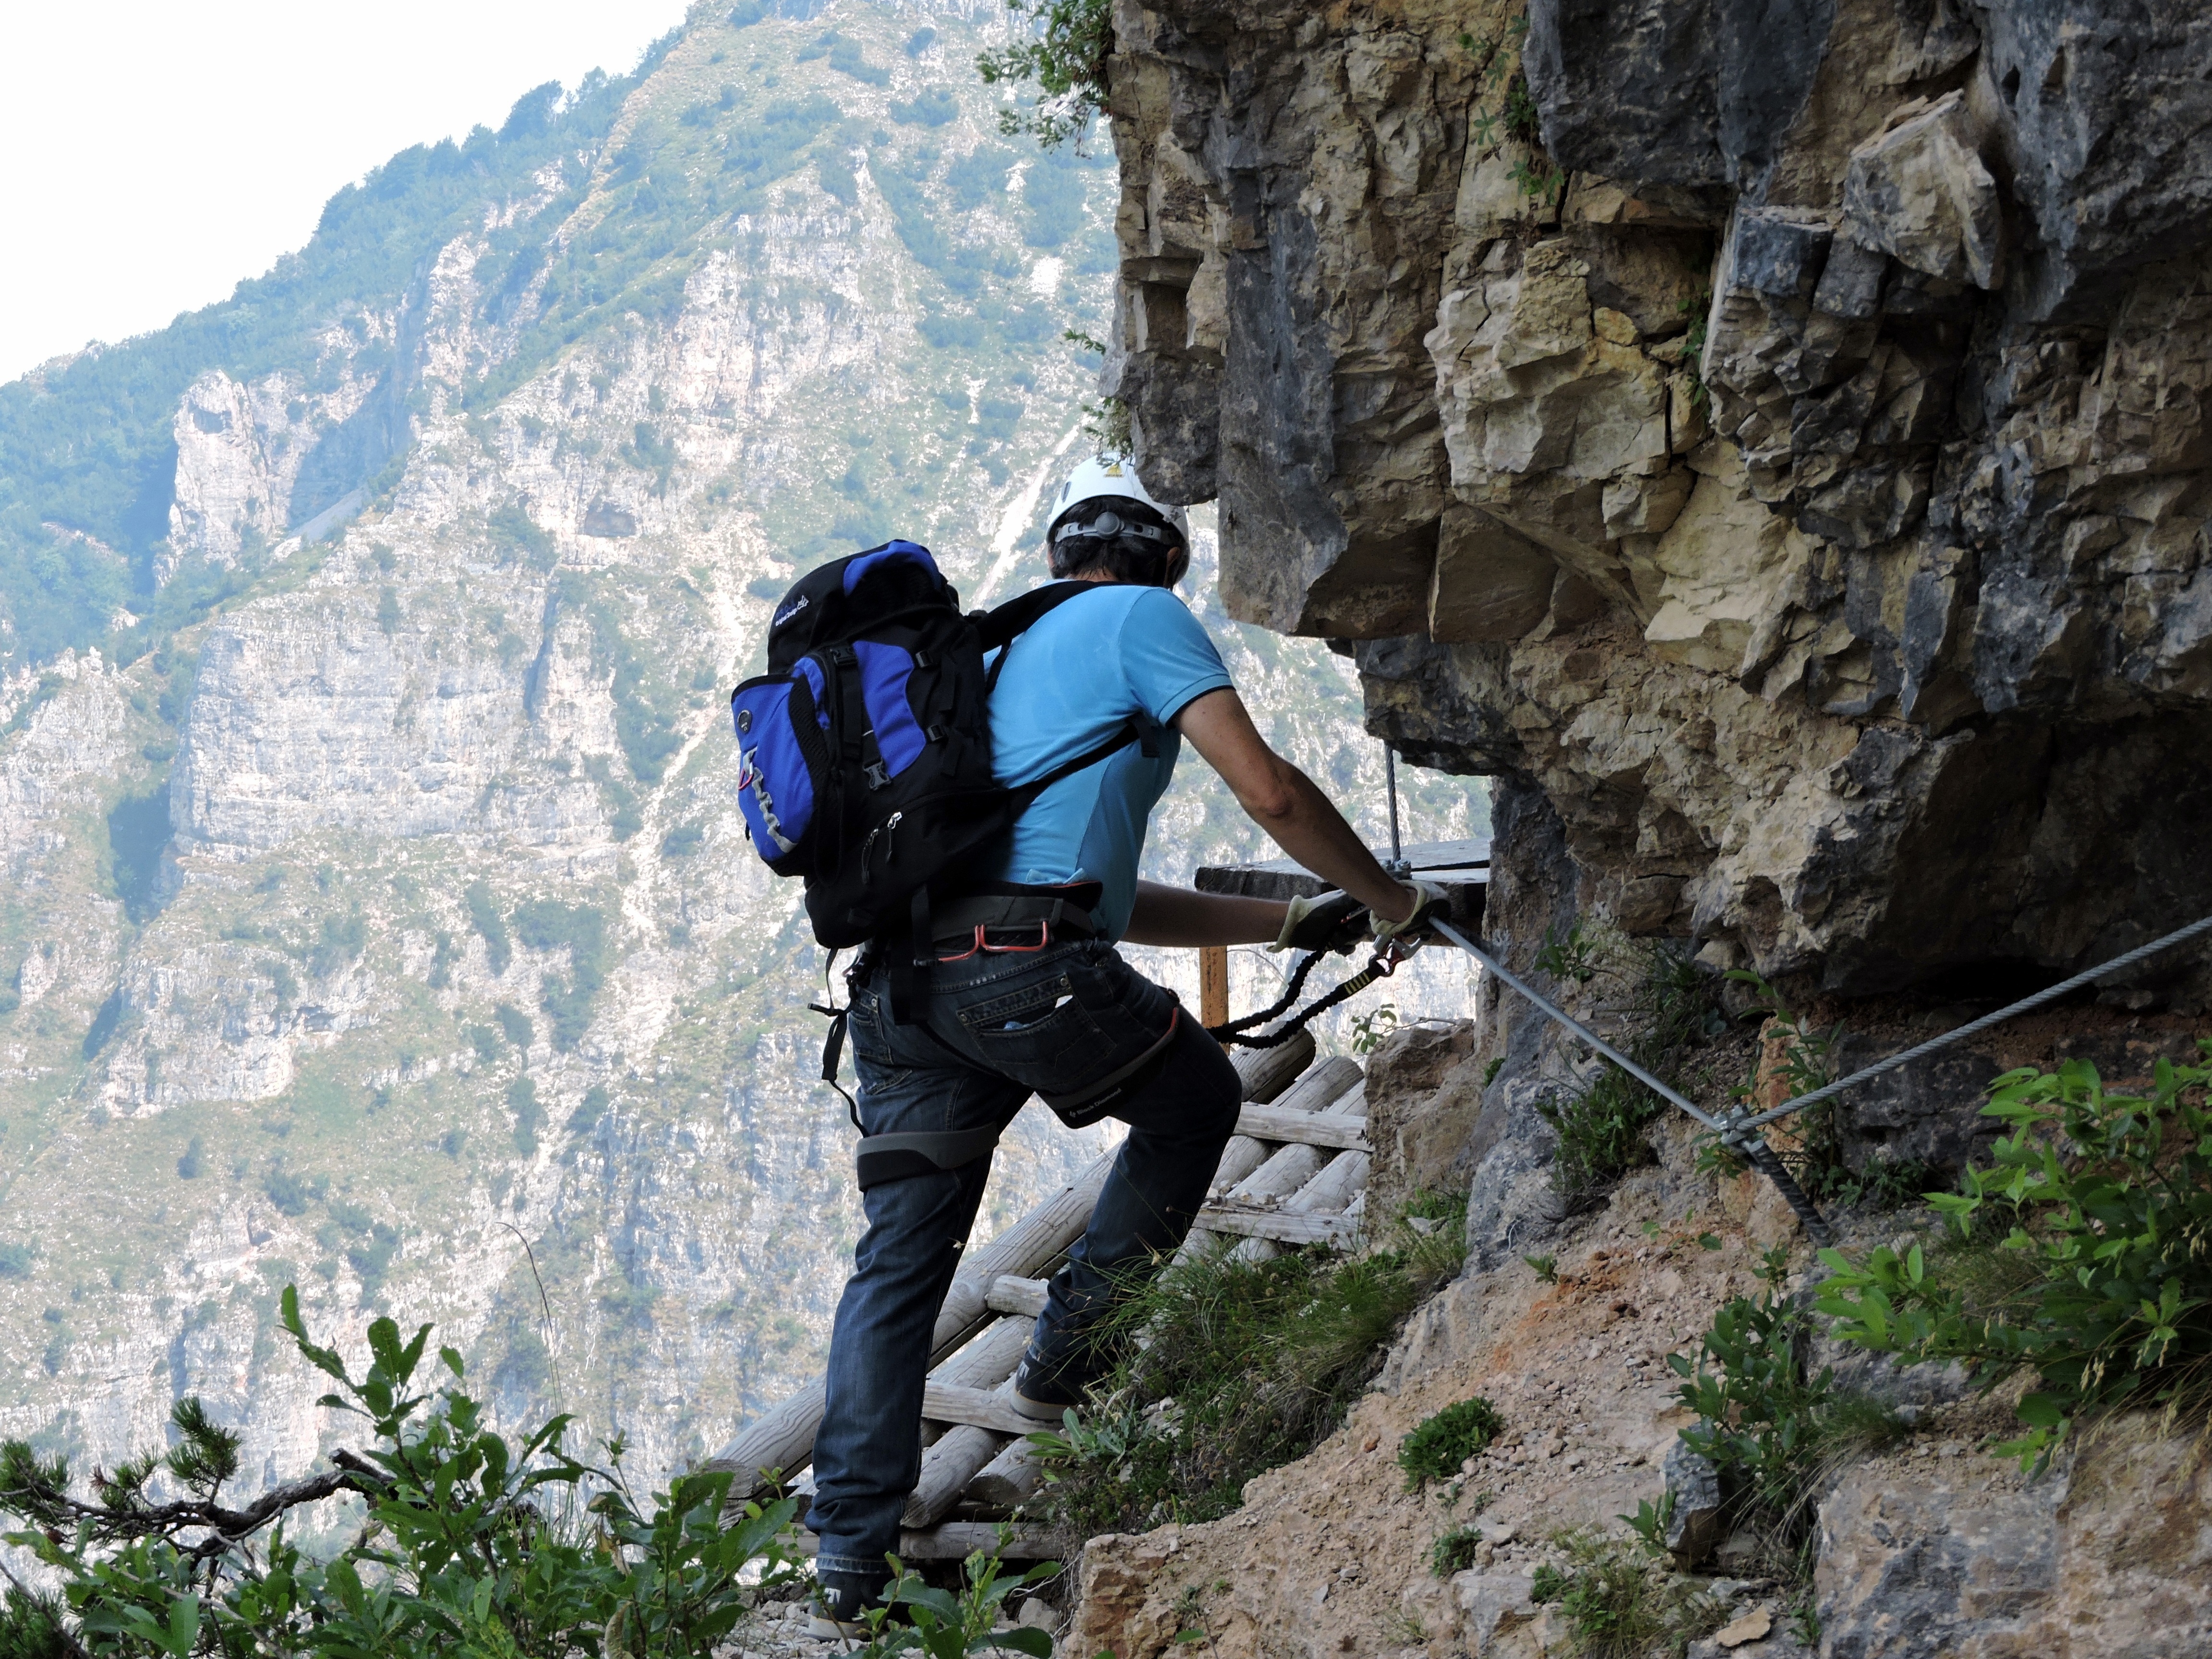
rock, walking, mountain, hiking, adventure, mountain range, recreation, italy, climbing, climber, extreme sport, ridge, summit, excursion, mountaineering, sports, alps, backpacking, veneto, carega, abseiling, outdoor recreation, mountainous landforms, sport climbing, mountain guide, pojesi